Custom and traditions in Azerbaijan

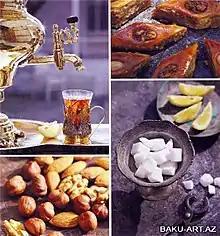

Serving tea to guests is one of the ancient traditions in Azerbaijan. Azerbaijani people usually prefer to dunk a piece of sugar into the tea, then bite a piece and sip their tea instead of adding sugar into it. Serving tea just before the main meal with different kinds of jam, (strawberry, fig, apricot, blackberry, cherry, walnut), sweets and fruit desserts is considered to be a symbol of hospitality. The tea table is not complete without lemon. They served hot tea in cups or Armudi Glass (pear-shaped glass). Armudi Glass is a symbol of tea ceremony. The main point in the tea preparation process is the water boiling technique. The smell and taste of fresh samovar tea (Samovar is a metal container for water boiling purposes) is unique and cannot be compared with other tea smells. An Azerbaijani family of four members uses approximately 500gr of tea monthly and about 6–8 kg yearly.